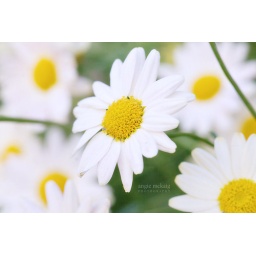
I want to paper this around my office so that I can be surrounded by daisies.